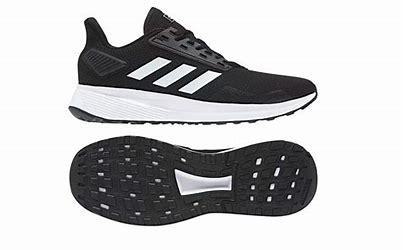
Brand: Adidas
Model: Duramo 9